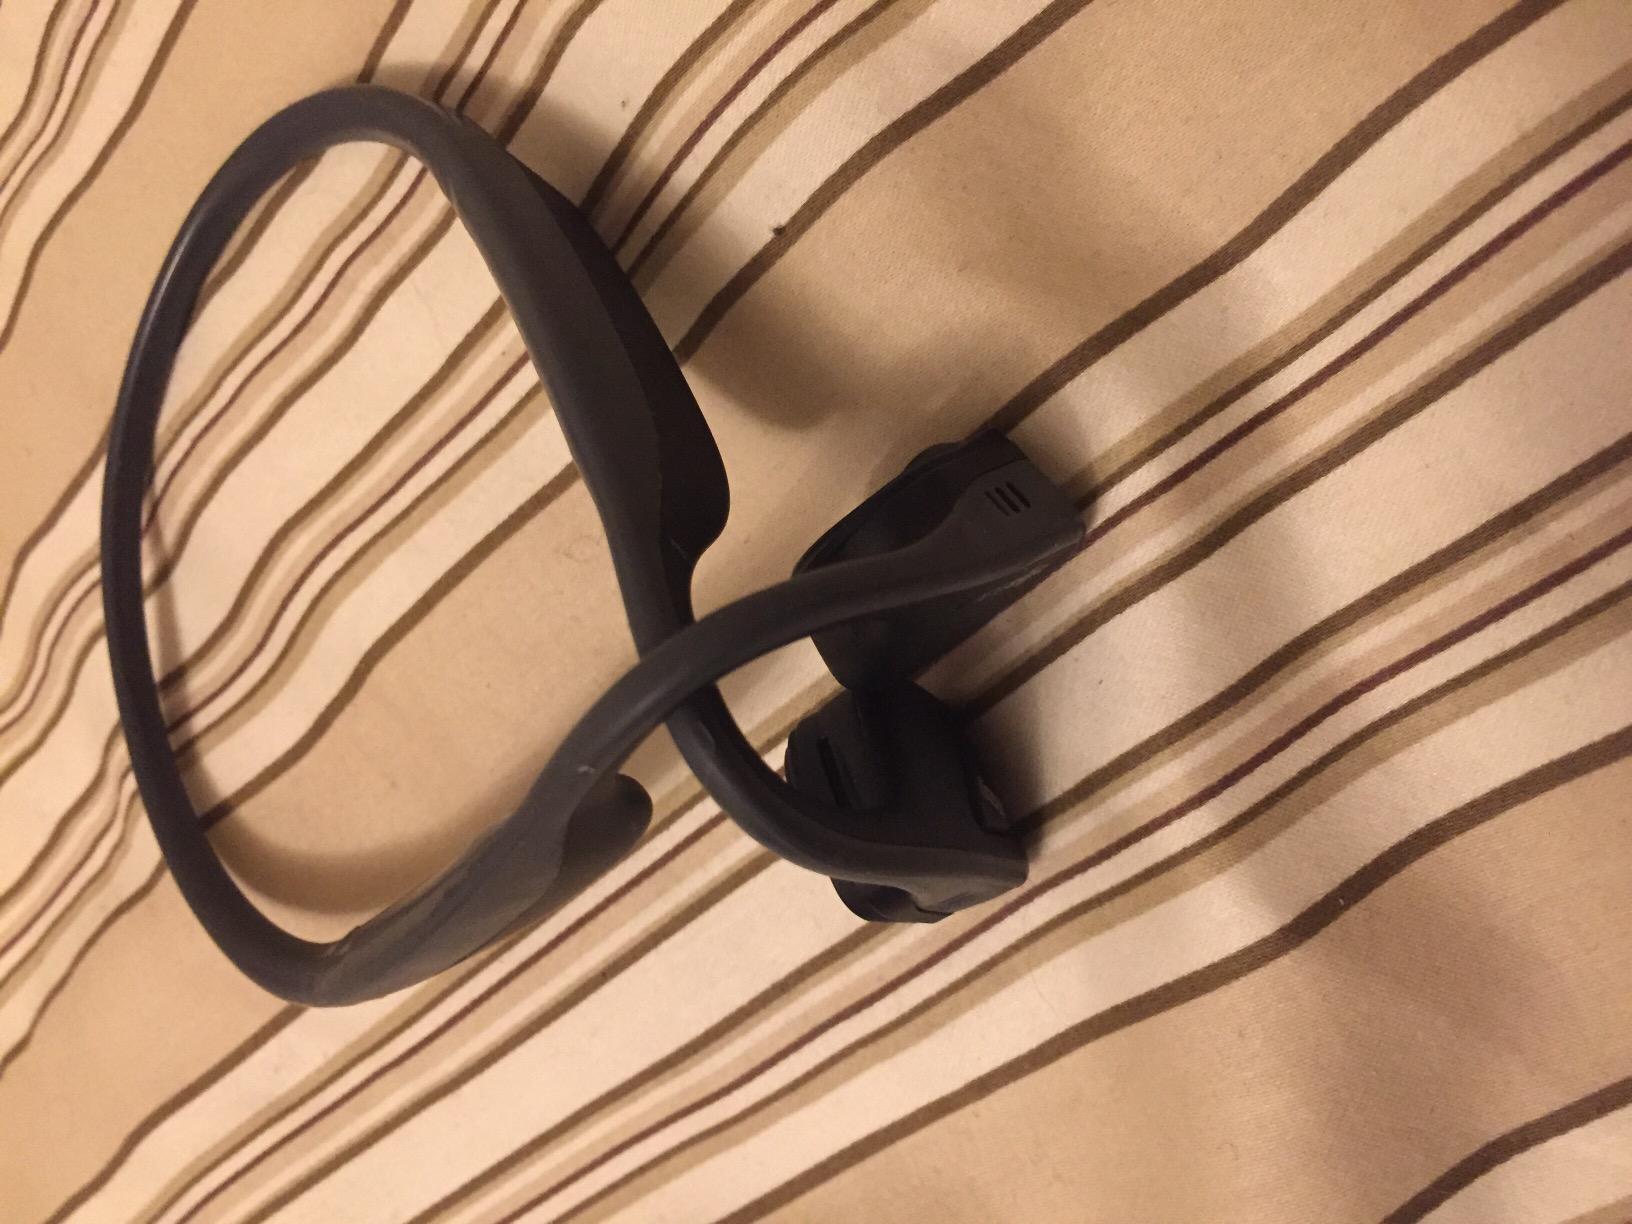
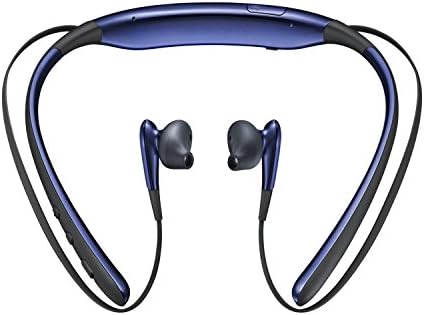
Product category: headphones
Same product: no